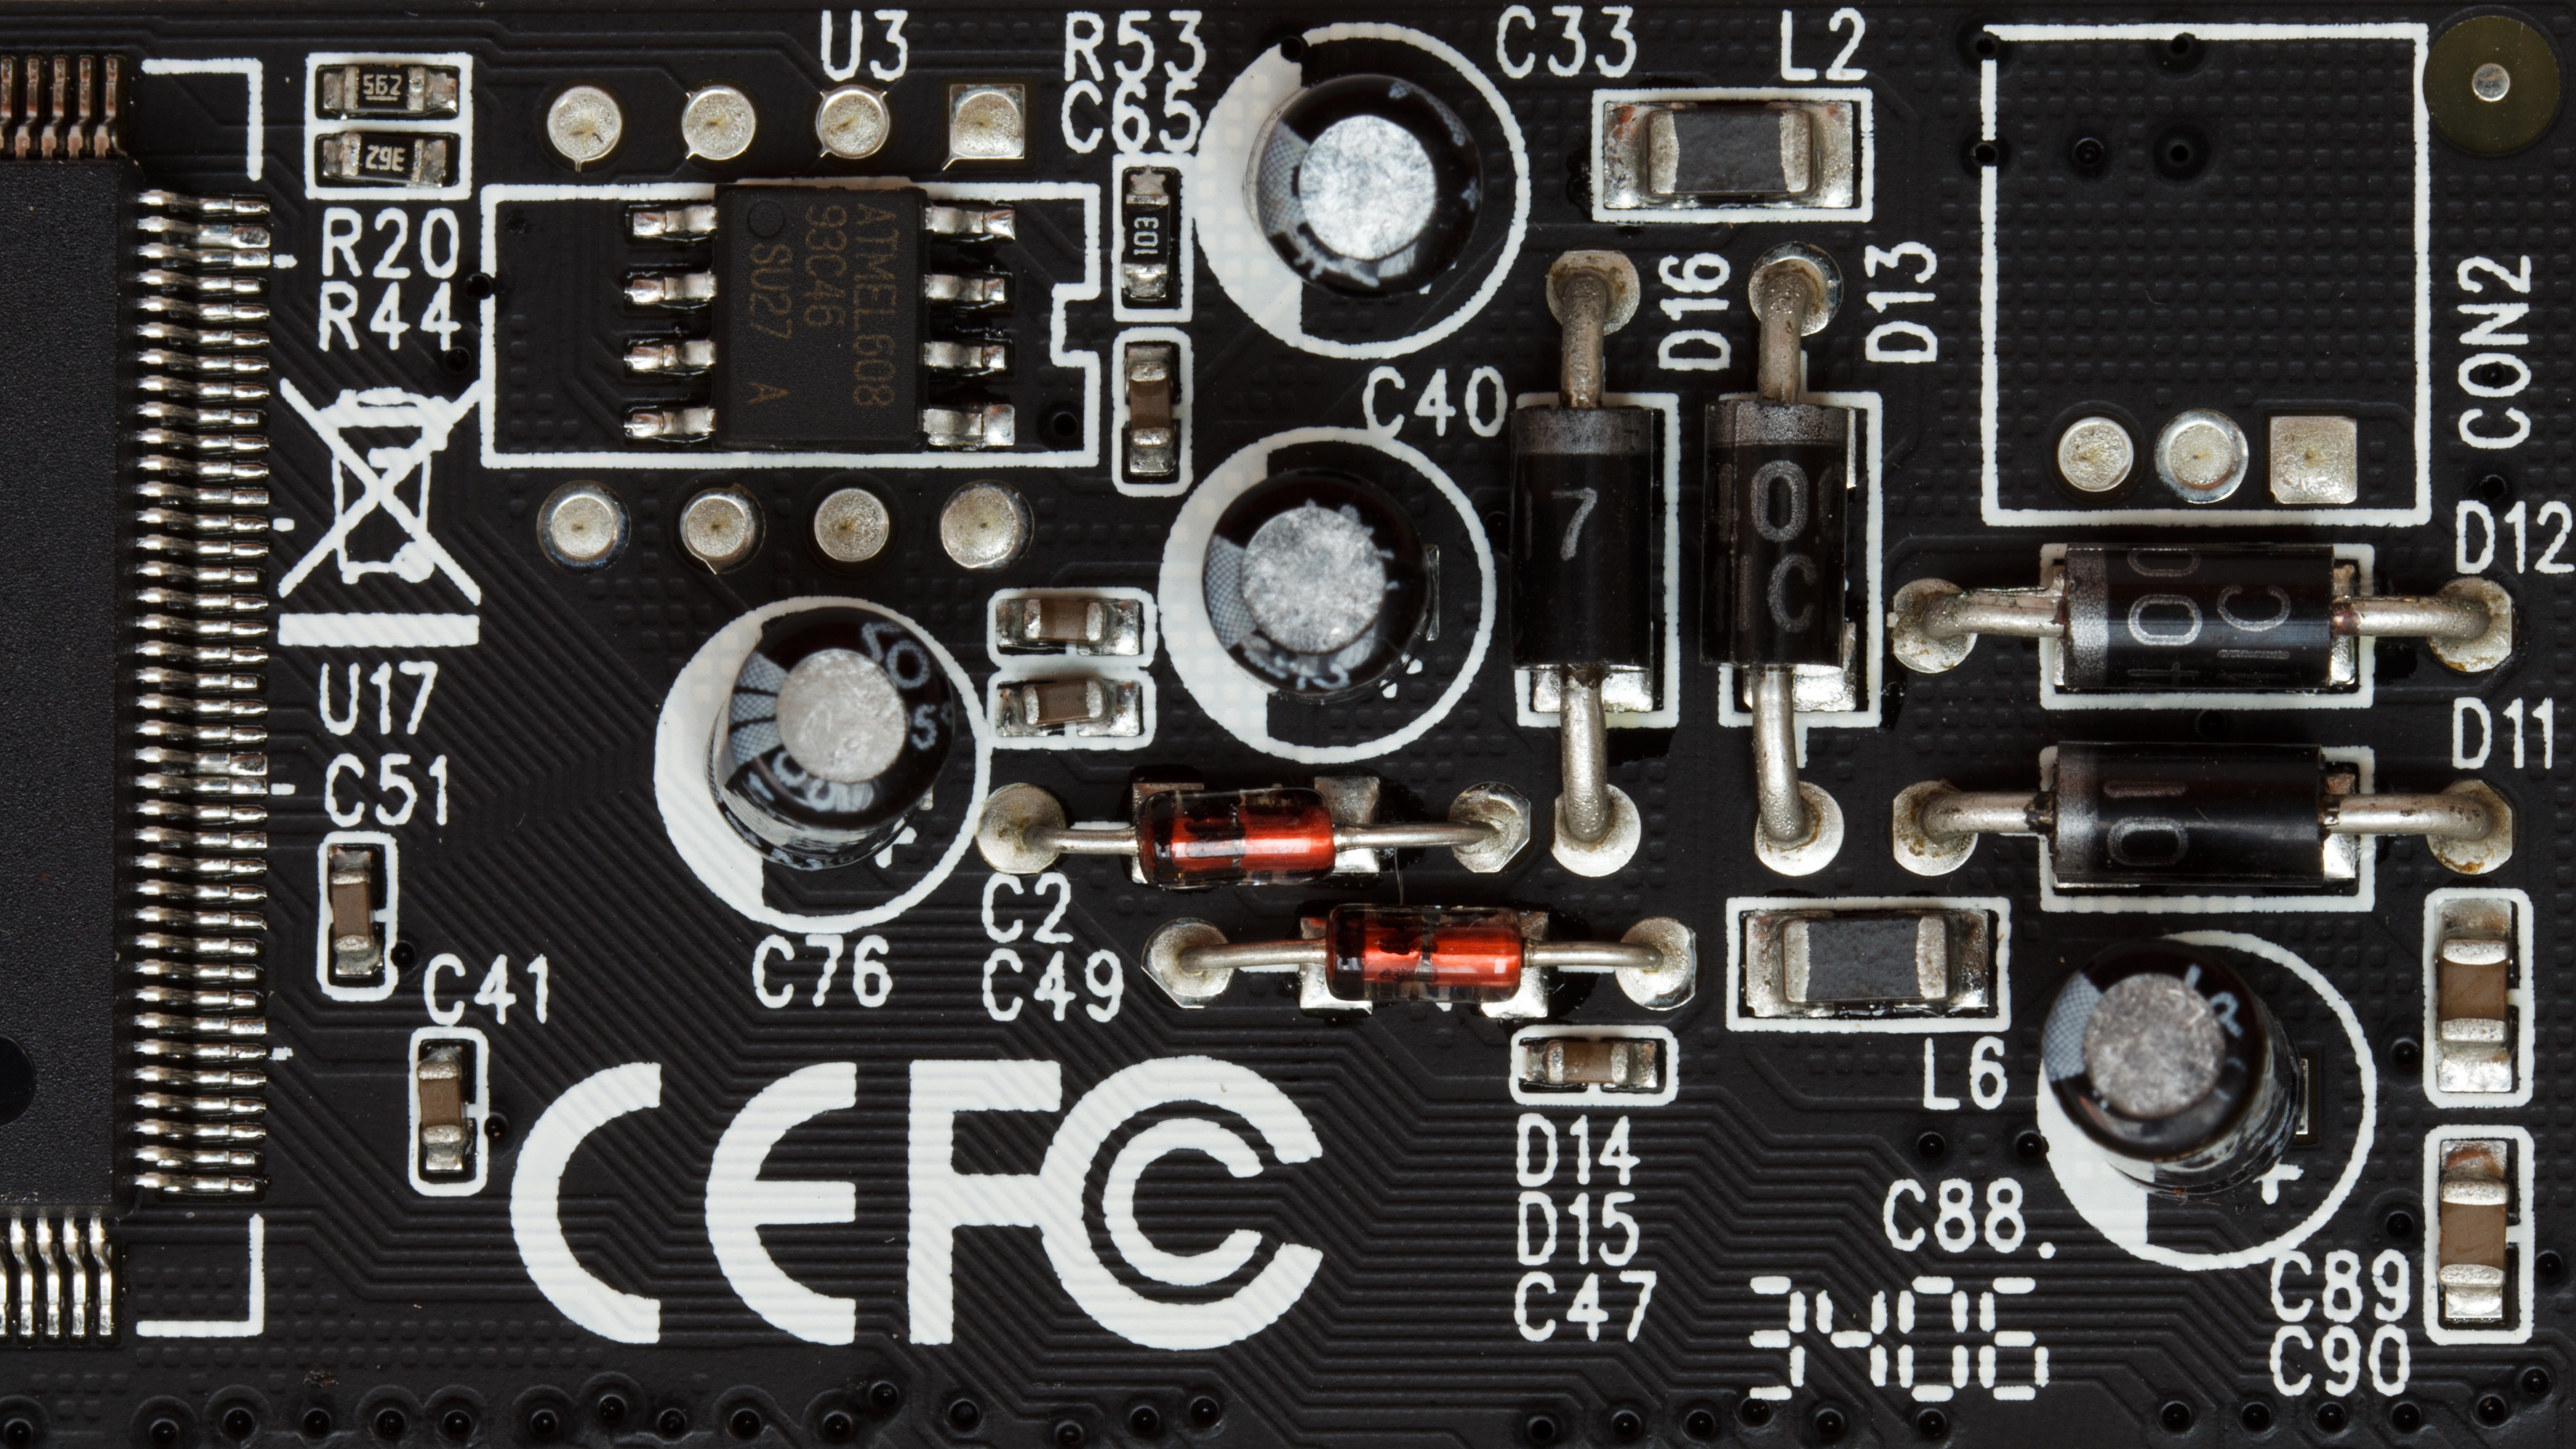
computer, abstract, board, technology, pattern, macro, communication, electronic, card, font, background, electronics, semiconductor, digital, hardware, detail, electric, circuit, conductor, chip, motherboard, integrated, microcontroller, radio receiver, electronic device, personal computer hardware, electronic instrument